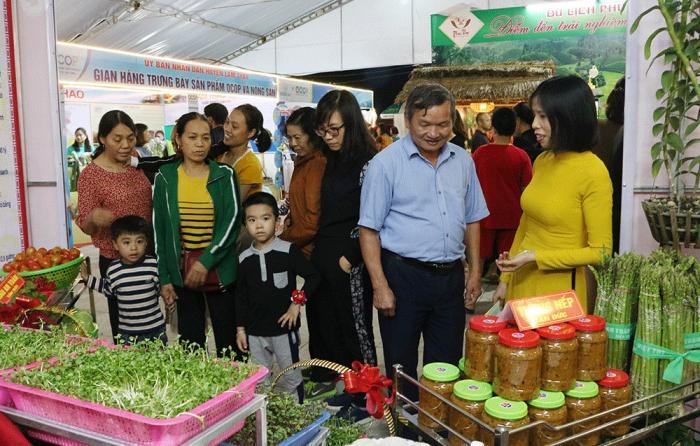
có một vài mặt hàng khác nhau được bày ra ở trong gian hàng